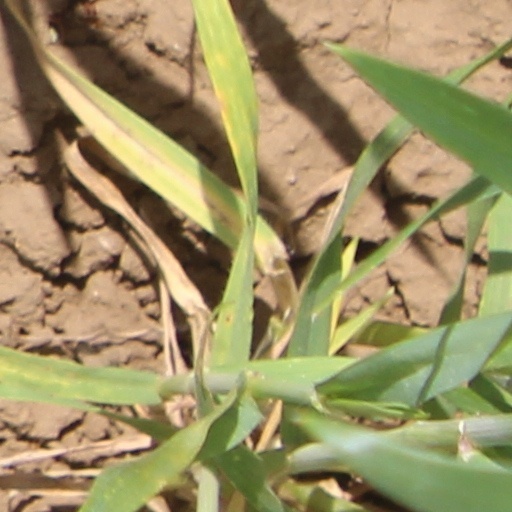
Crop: wheat